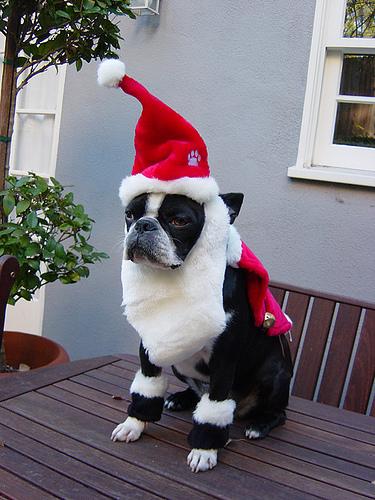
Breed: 230-n000084-Boston_bull